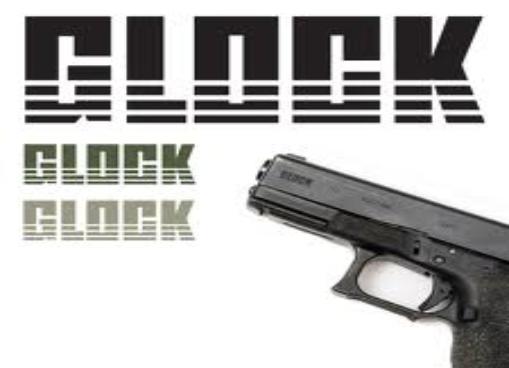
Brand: Glock-1
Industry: Clothes